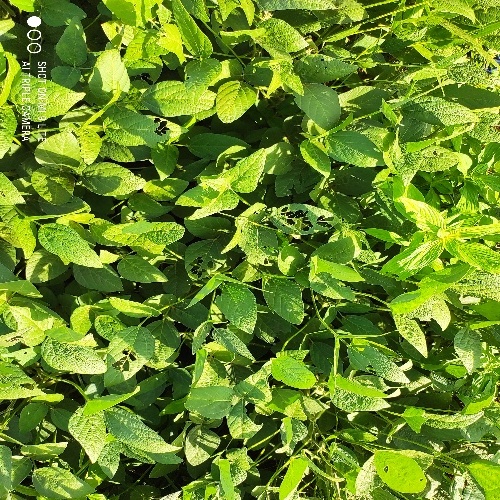
Label: Caterpillar